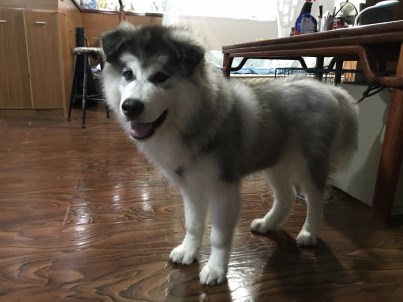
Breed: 1324-n000004-malamute